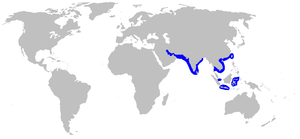
Chaenogaleus macrostoma est une espèce de requins.
Chaenogaleus est un genre de requins.